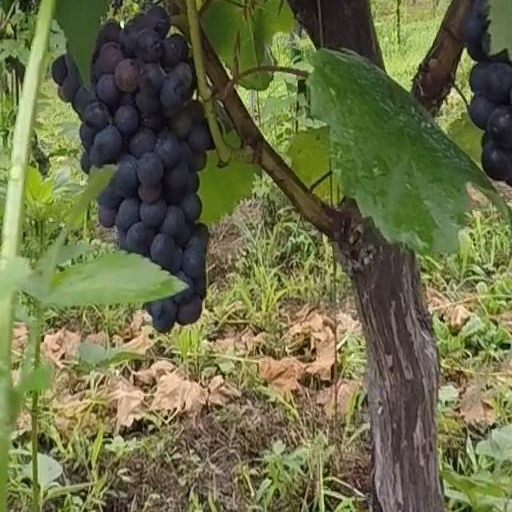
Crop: grape